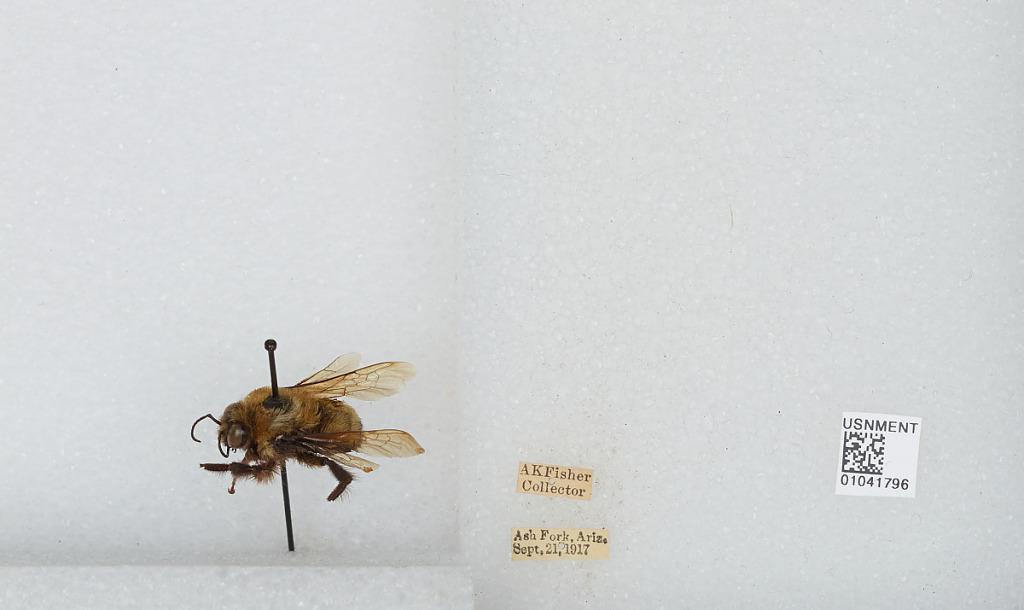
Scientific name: Bombus sp.
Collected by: A. Fisher
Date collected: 1917-9-21
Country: United States
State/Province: Arizona
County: Yavapai
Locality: Ash Fork
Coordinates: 35.2211, -112.487